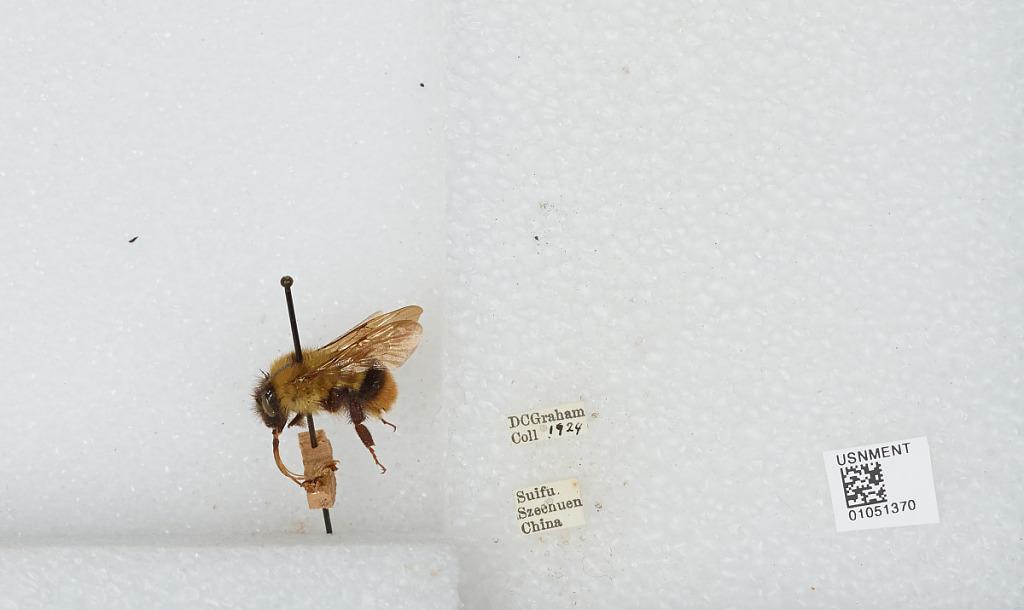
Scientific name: Bombus sp.
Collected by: D. Graham
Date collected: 1924--
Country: China
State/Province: Sichuan
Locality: Yibin